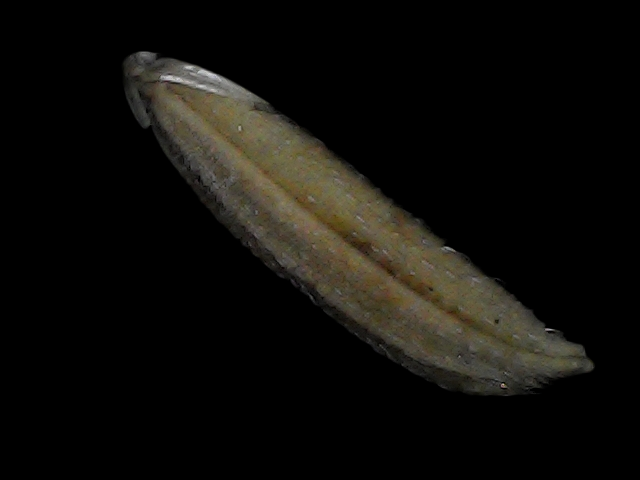
Rice variety: Bd87